Portrait of a Man in Profile

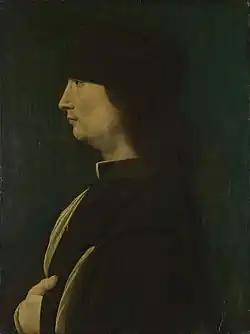
"Portrait of a Man in Profile" (c. 1500) by Giovanni Antonio Boltraffio

Portrait of a Man in Profile is an oil on panel painting by Giovanni Antonio Boltraffio, created "c." 1500. It is held in the National Gallery, in London. Its subject's identity is unknown, but it may be the artist's Bolognese friend Girolamo Casio. Its profile pose is typical of the Milanese School, in which the artist worked.